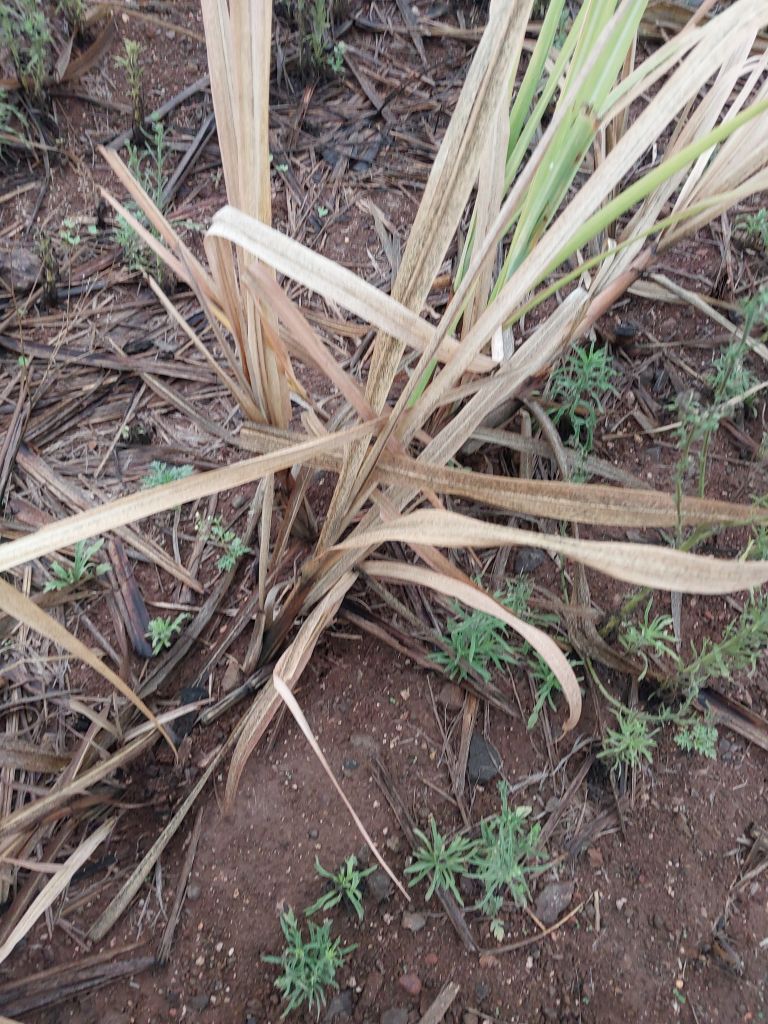
Label: Sett Rot